Michael Elmore-Meegan

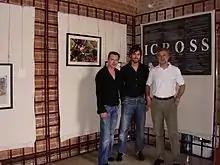
Michael Elmore-Meegan and Manuel Scrima

There has been much media coverage of Elmore-Meegan. In May 2005, Ireland's RTÉ televised a documentary, "When You Say 4000 Goodbyes". After the broadcast, Elmore-Meegan's charity ICROSS received some 400,000 euros in donations.